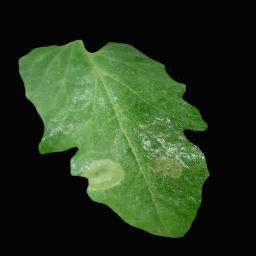
Label: Tomato___Late_blight